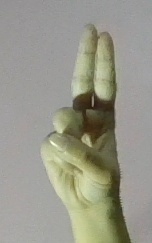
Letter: taa